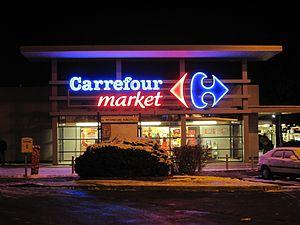
Le supermarché Carrefour market de Vaires-sur-Marne."